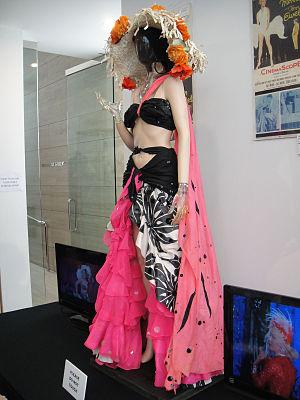
La Joyeuse Parade est un film musical américain de Walter Lang, avec sorti en 1954, avec Ethel Merman, Dan Dailey, Donald O'Connor, Mitzi Gaynor, Marilyn Monroe, Johnnie Ray et Hugh O'Brian sur une musique d'Irving Berlin.